Alexander Titus

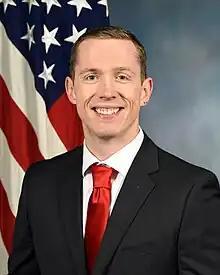
Titus in 2019

Alexander J. Titus is an American expert in AI, biotechnology, and national security, known for his contributions in these fields.